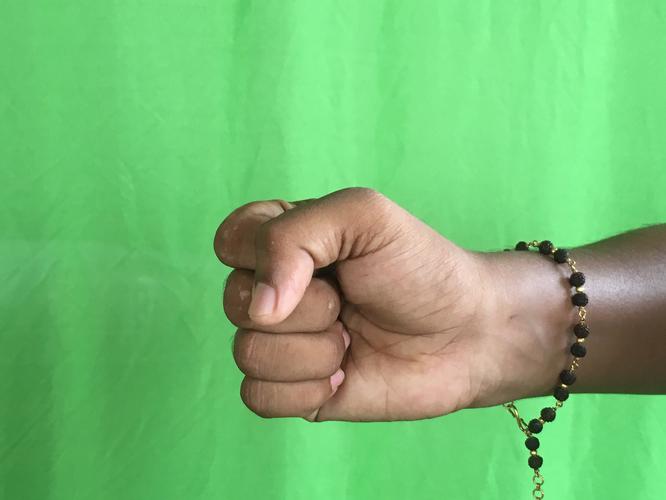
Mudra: Mushti
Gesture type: single_hand